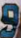
Number: 9